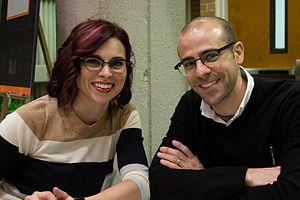
Erin E. Stead est une auteure, bibliothécaire et illustratrice américaine, notamment en littérature jeunesse. Elle a remporté une médaille Caldecott ''